Cantiere Navale Triestino

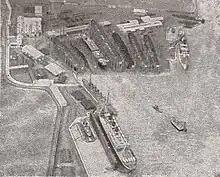
View of the shipyard (c. 1914)

The company was largely Italian, though the site, at Monfalcone, was in what was then the Austro-Hungarian Empire.